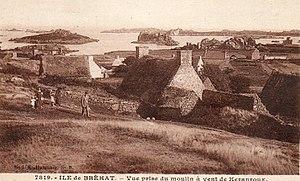
Bréhat
Île-de-Bréhat [il də bʁea] est une commune française située dans le département des Côtes-d'Armor au nord de la pointe de l'Arcouest en Bretagne. Elle est constituée de l'archipel de Bréhat, qui doit son nom à l'île principale, dénommée Bréhat, dont le nom breton est Enez Vriad. L'Île-de-Bréhat appartient au pays historique du Goëlo.